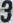
Number: 3